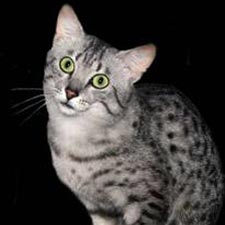
Animal: cat
Breed: egyptian_mau